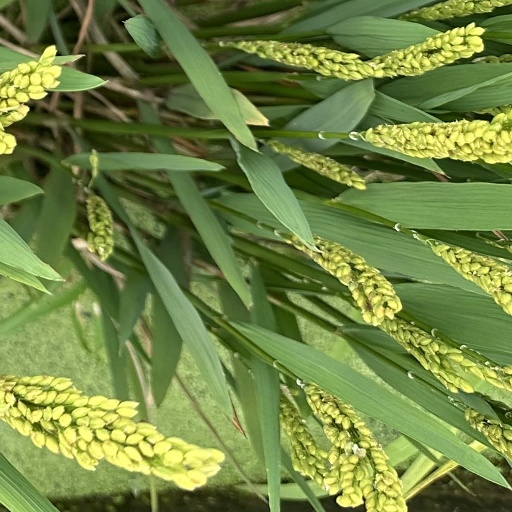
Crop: rice